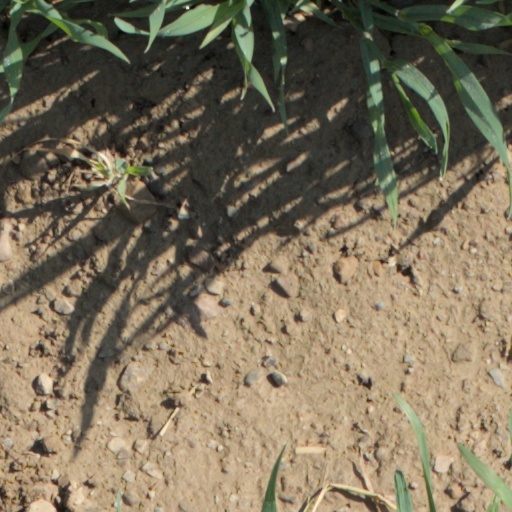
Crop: wheat